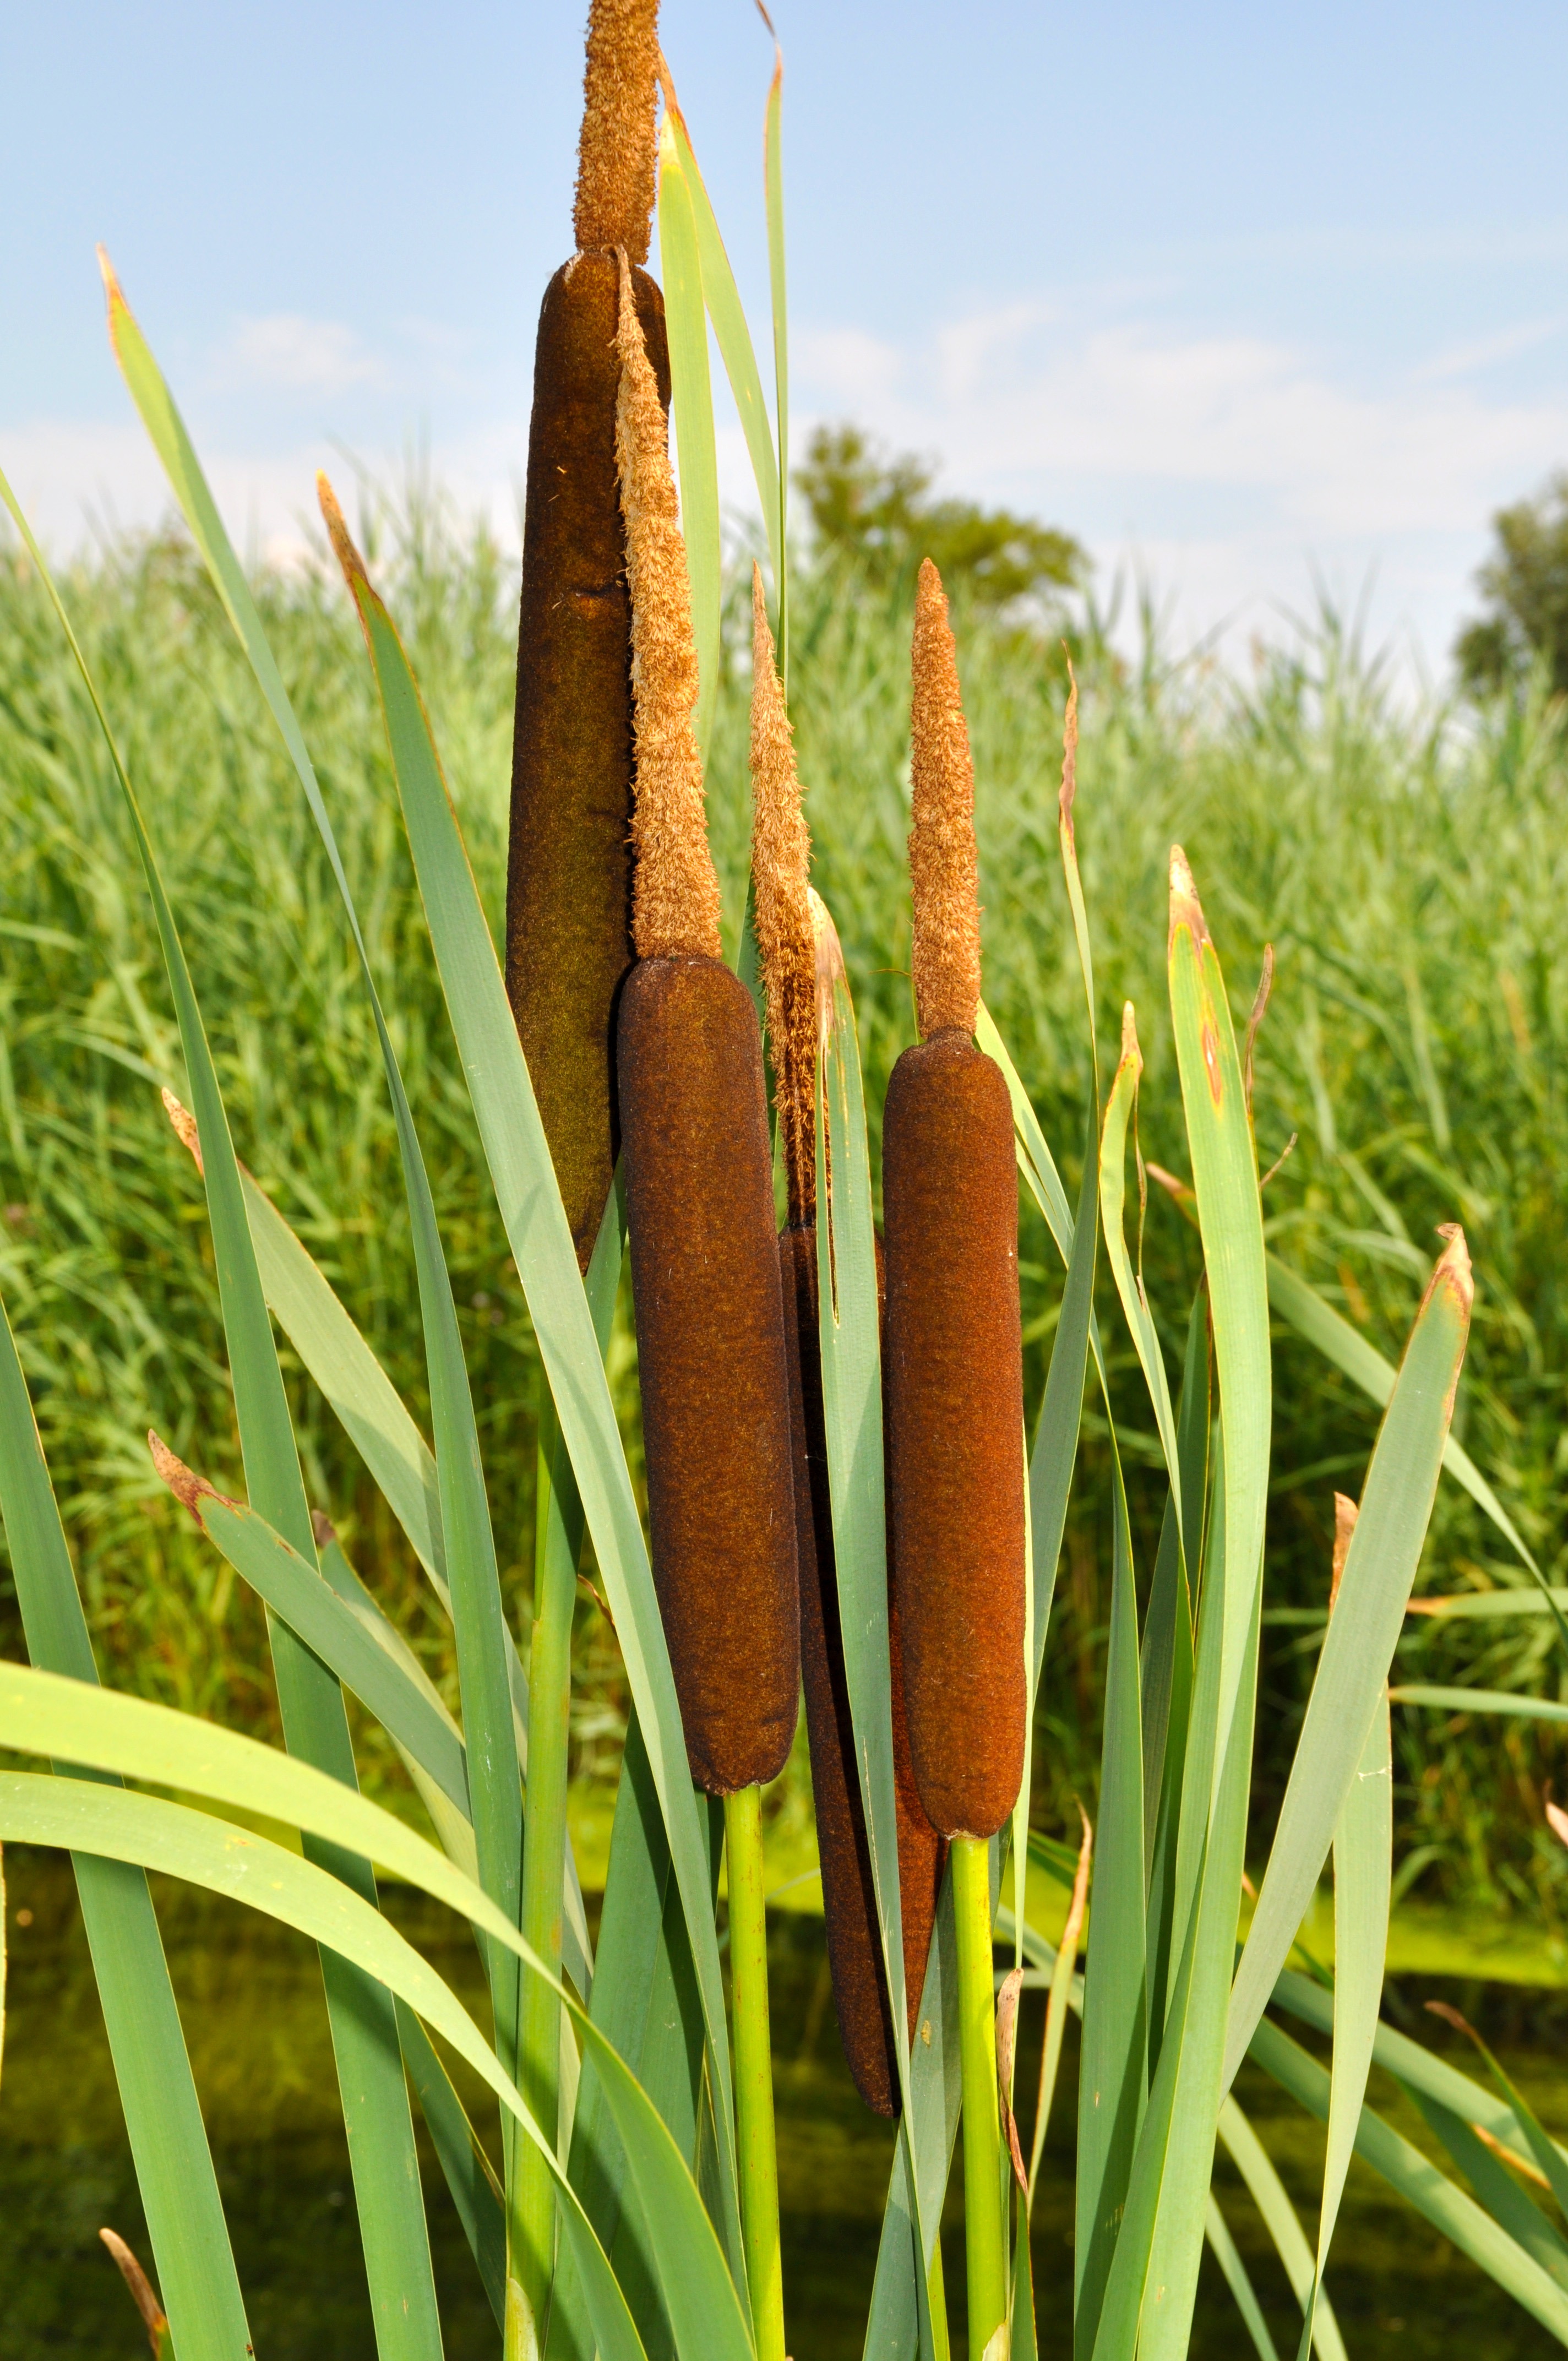
plant, flower, food, produce, crop, agriculture, flora, maize, flowering plant, tube piston greenhouse, typha latifolia, kanonenputzer, schlotfeger, lampenputzer, grass family, plant stem, land plant, arecales, pompesel, schmackadutsche, fuck club, broadleaf cattail